Minnesota State Fair

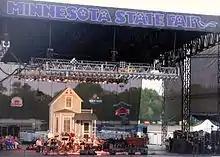
"A Prairie Home Companion", live at the grandstand in 2008

In 1898 the Spanish American War broke out. The states were requested to provide volunteers and Minnesota quickly had enough to form four Regiments. They were initially numbered 1–4, but GAR veterans felt that they should continue the numbering from the Civil War and they became the 12th–15th Minnesota Infantry Regiments. All four were mustered and organized on the State Fair Grounds. Camp Ramsey on Machinery Hill was the encampment site.